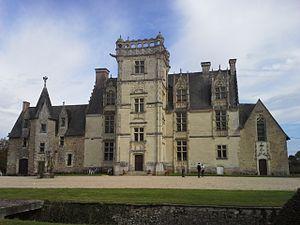
façade du château de Saint-Ouen
Chemazé est une commune française, située dans le département de la Mayenne en région Pays de la Loire, peuplée de 1 361 habitants.
Cet article recense les monuments historiques de la Mayenne, en France.
Formant la transition entre l'art gothique et la Première Renaissance, le style Louis XII est le résultat des guerres d'Italie de Charles VIII et de Louis XII mettant alors la France en rapport direct avec la Renaissance artistique italienne. D'une façon générale, la structure reste française, seul le décor change et devient italien.
Cet article recense les monuments historiques français classés en 1923.